Satay

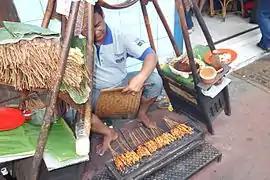
Sate Madura being grilled

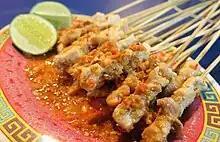
"Sate Taichan" sold in Senayan

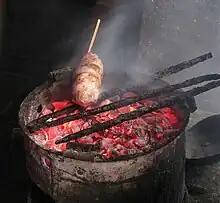
Grilling sate buntel Solo, Central Java

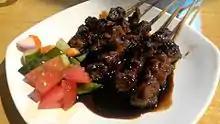
Sate Maranggi, beef satay in spicy and sweet soy sauce, Purwakarta

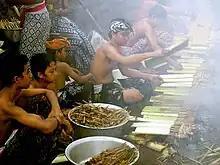
Balinese men preparing pork satay during traditional ceremony in Tenganan village, Karangasem

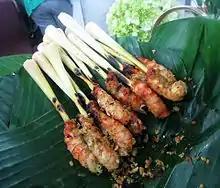
"Sate udang", shrimp satay

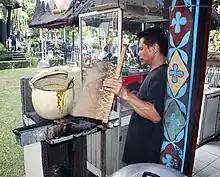
Sate Padang vendor in West Sumatran pavilion, TMII, Indonesia

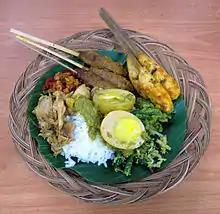
Balinese nasi campur with "sate lilit"

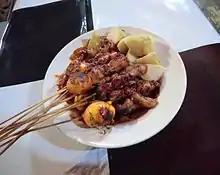
"Sate ayam" with "uritan" (premature chicken egg)

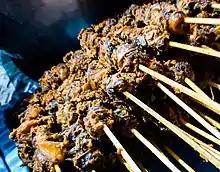
"Sate keong"

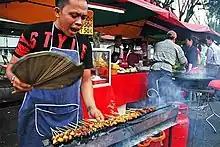
Satay is a popular dish in Malaysia.

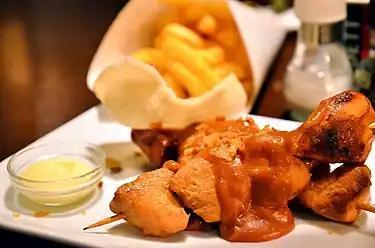
Chicken satay in the Netherlands with peanut sauce, French fries, prawn crackers, and mayonnaise; as served in a pub in Amsterdam

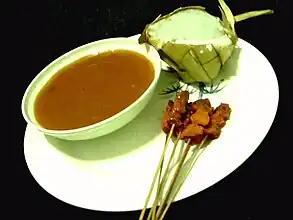
"Satti" among Muslim Filipinos is typically served with "ta'mu" ("pusô") and a bowlful of peanut-based sauce.

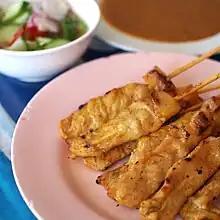
Thai pork satay

Known as "sate" in Malay (and pronounced similarly to the English "satay"), it can be found throughout all the states of Malaysia in restaurants and on the street, with hawkers selling satay in food courts and Pasar malam. While the popular kinds of satay are usually beef and chicken satays, different regions of Malaysia have developed their own unique variations. Sate is often associated with Muslim Malays, but pork sate is also available at non-halal Chinese eating establishments.